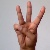
The image shows a hand gesture representing the letter 'W' in Indian Sign Language.